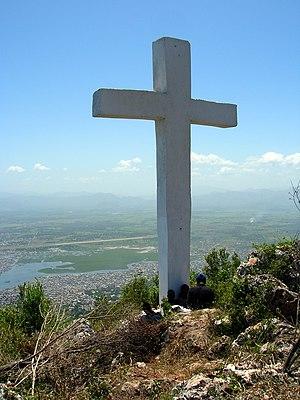
La croix sur la Morne Jean, au-dessus de Cap-Haïtien.
Le morne Jean est une montagne qui s'élève au nord de Haïti à l'ouest de la ville de Cap-Haïtien.